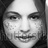
Emotion: neutral